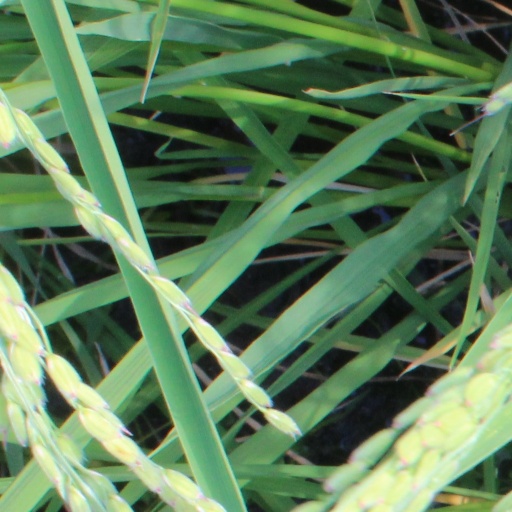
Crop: rice